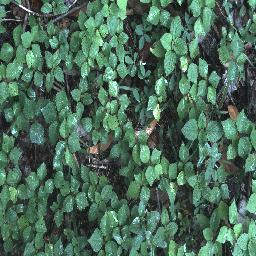
Label: negative